List of ancient Romans

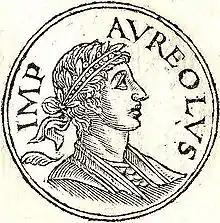
Fictitious depiction of Aureolus

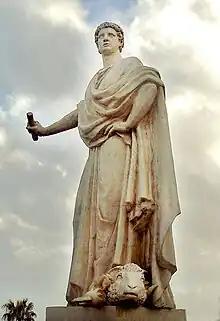
Statue of Lucius Cornelius Balbus the younger

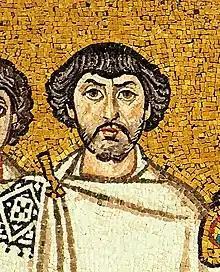
Mosaic depicting Belisarius

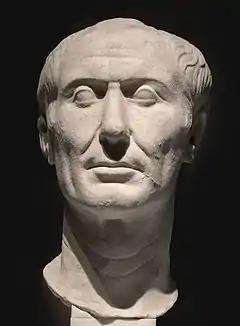
Bust of Julius Caesar

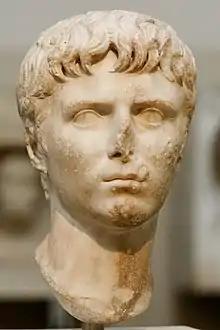
Bust of Gaius Caesar

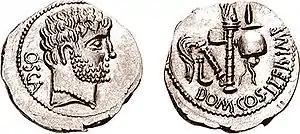
Coin depicting Gnaeus Domitius Calvinus

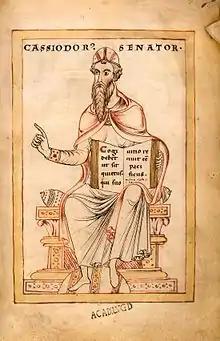
Depiction of Cassiodorus from a manuscript

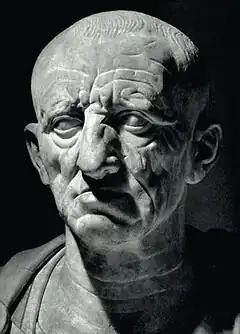
Bust of Cato the Elder

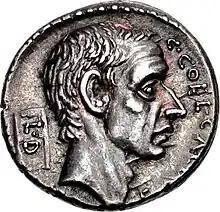
Coin depicting Gaius Coelius Caldus

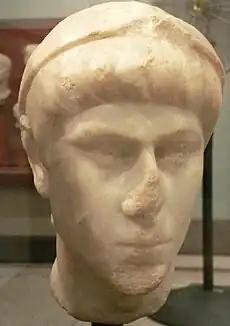
Bust depicting Constantius II

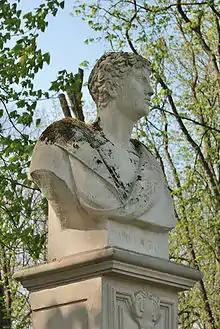
Bust depicting Lucius Porcius Cato

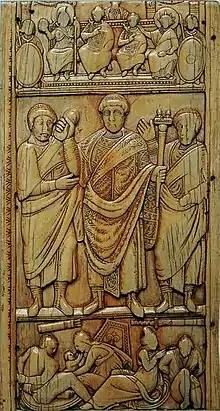
Diptych depicting Constantius III

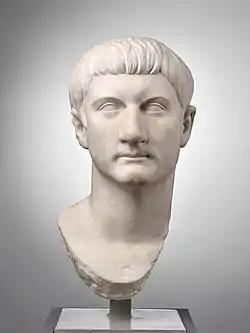
Bust of Drusus Julius Caesar

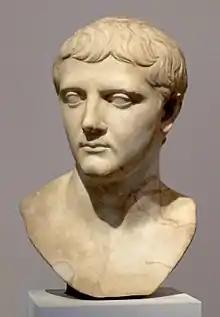
Bust of Nero Claudius Drusus

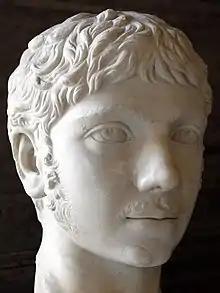
Bust of Elagabalus

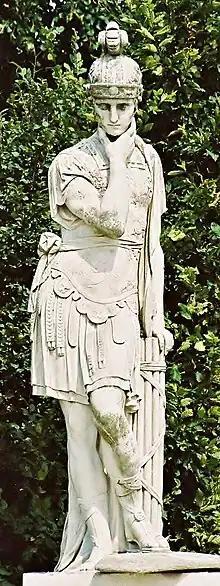
Statue of Quintus Fabius Maximus Verrucosus

Gaius Julius Alpinus Classicianus - procurator